Royal city in Polish–Lithuanian Commonwealth

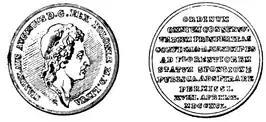
Medal commemorating the Law on the Cities

In the history of Poland, a royal city or royal town was an urban settlement within the crown lands.